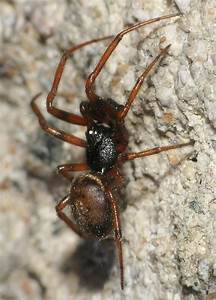
Label: ragno